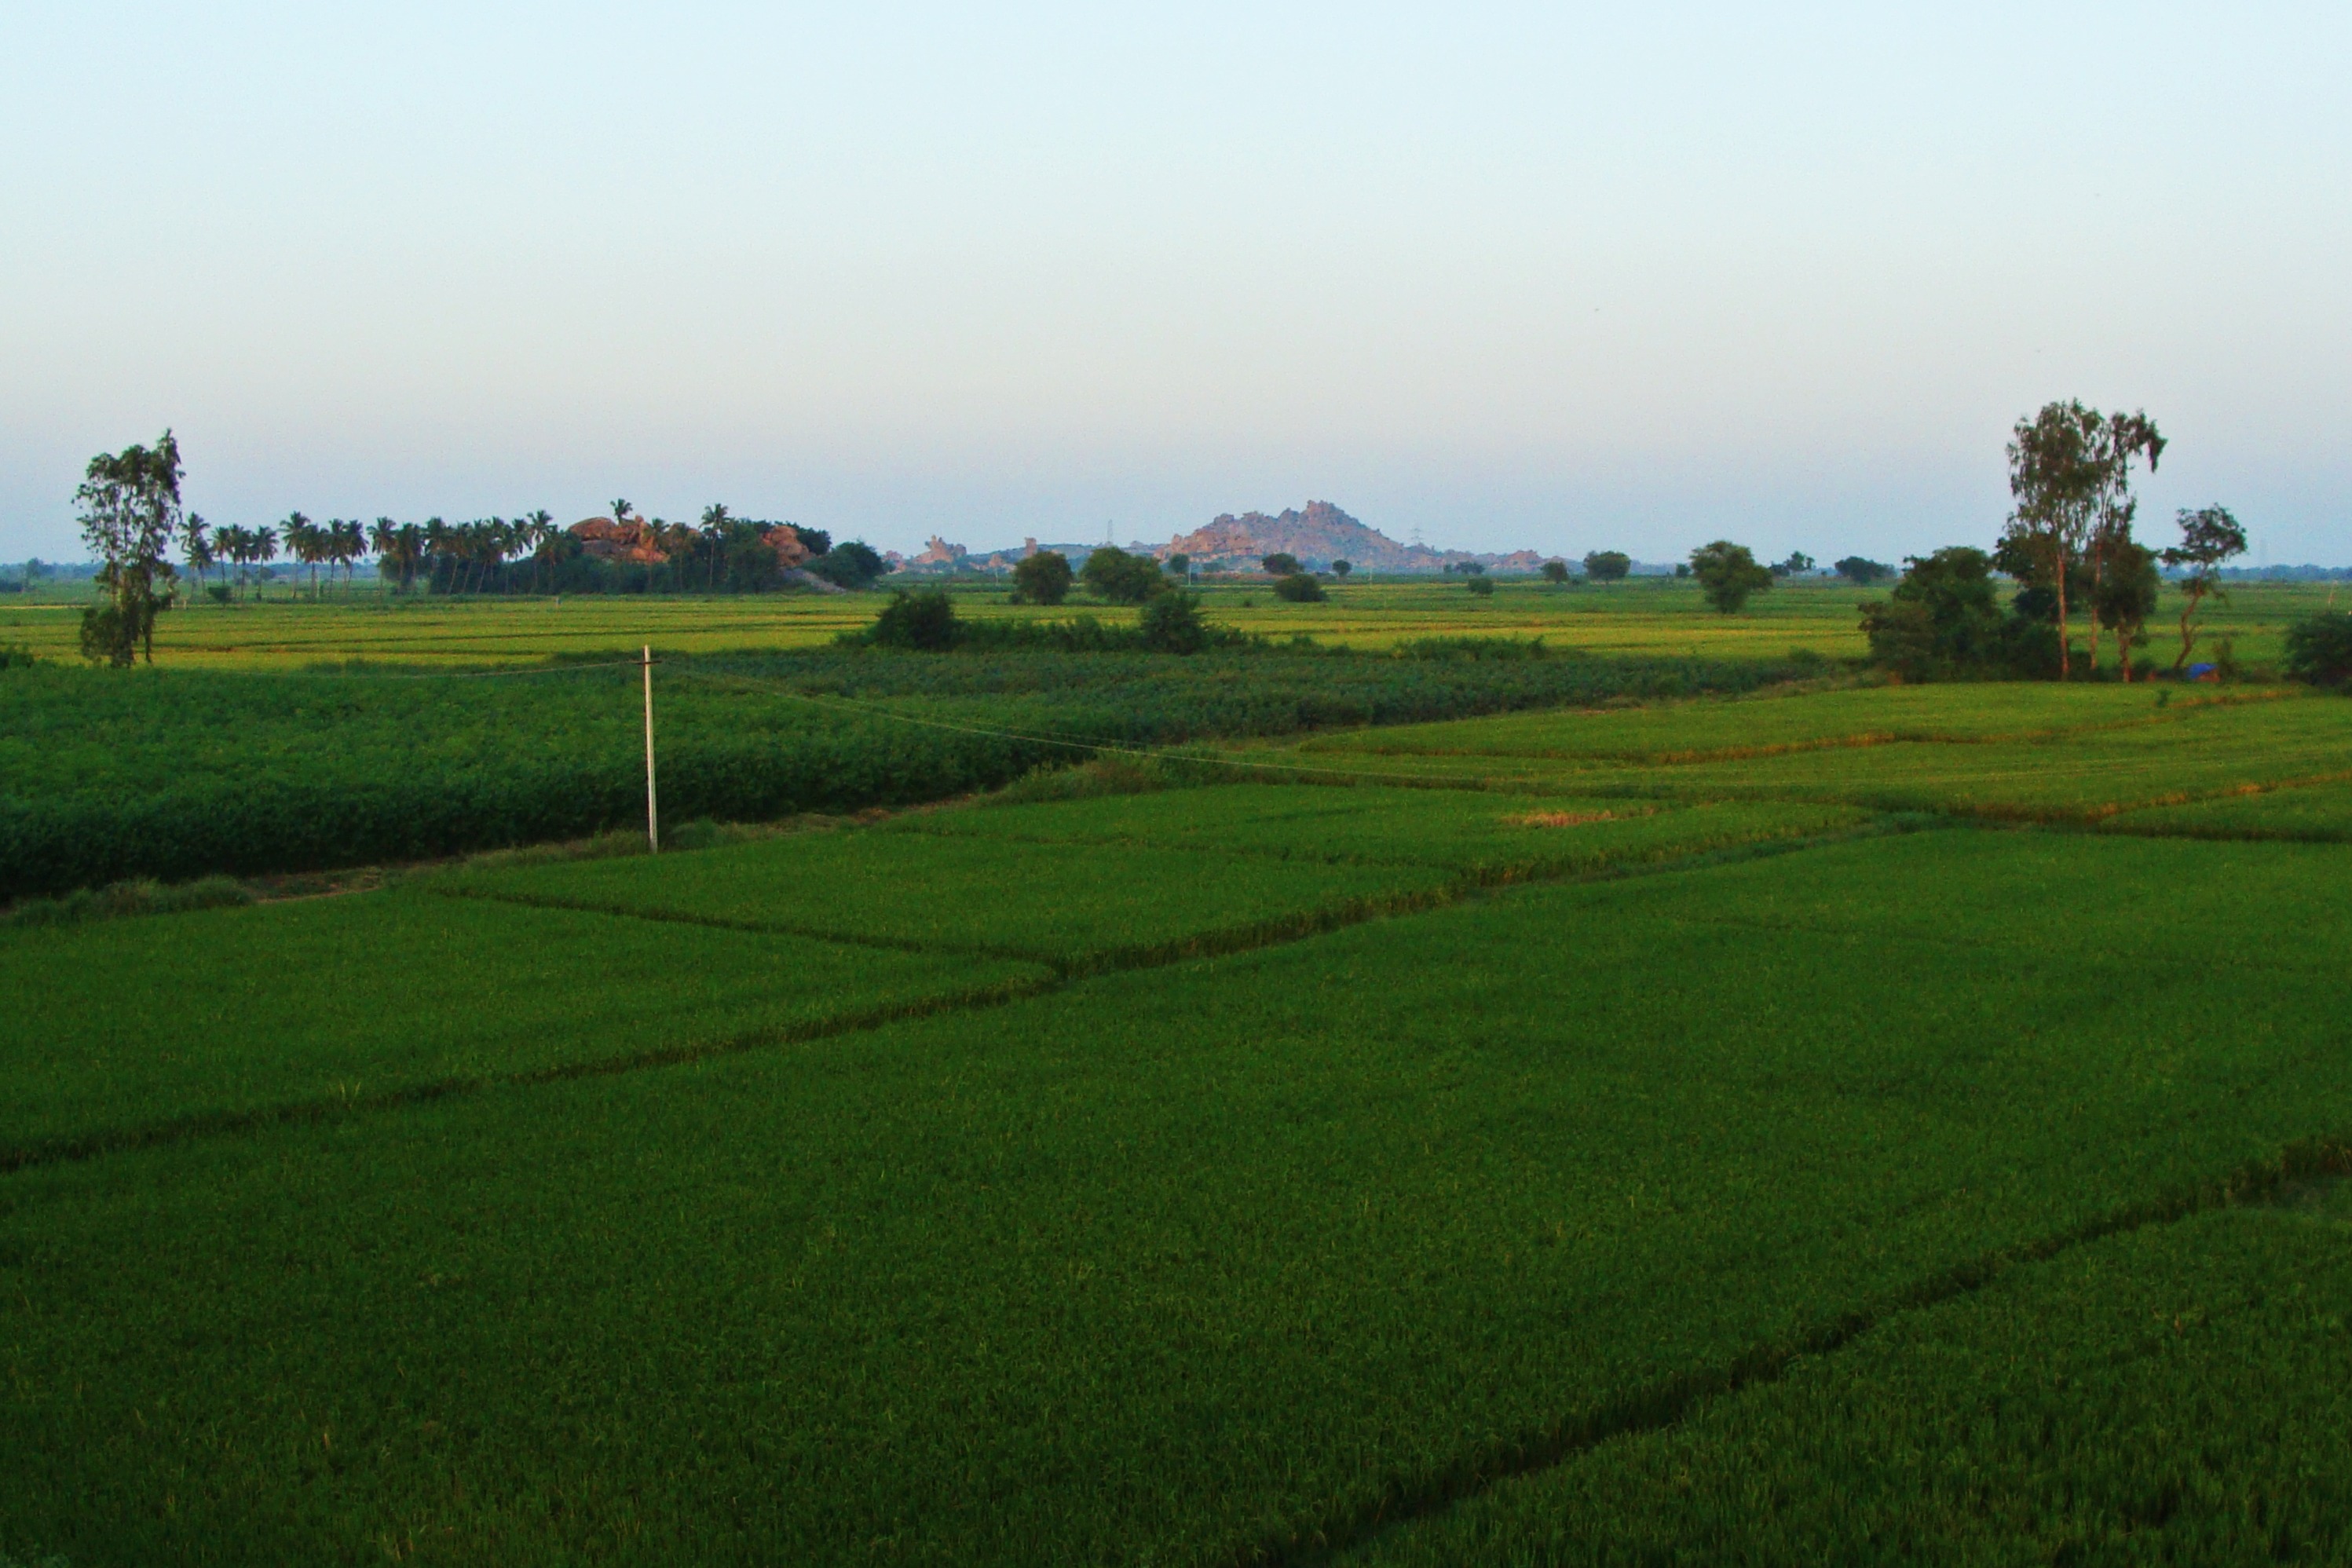
landscape, tree, nature, grass, outdoor, plant, sky, field, farm, lawn, meadow, prairie, hill, land, wild, environment, farming, harvest, crop, scenic, pasture, natural, scenery, agriculture, rice, plain, farmland, agricultural, outdoors, polder, grassland, plantation, india, karnataka, rural area, paddy field, paddy, rice fields, hill station, rice paddy, land lot, gangavati, raichur, tungabhadra plains